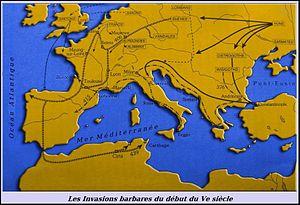
Carte des grandes invasions barbares du Ve siècle en Europe